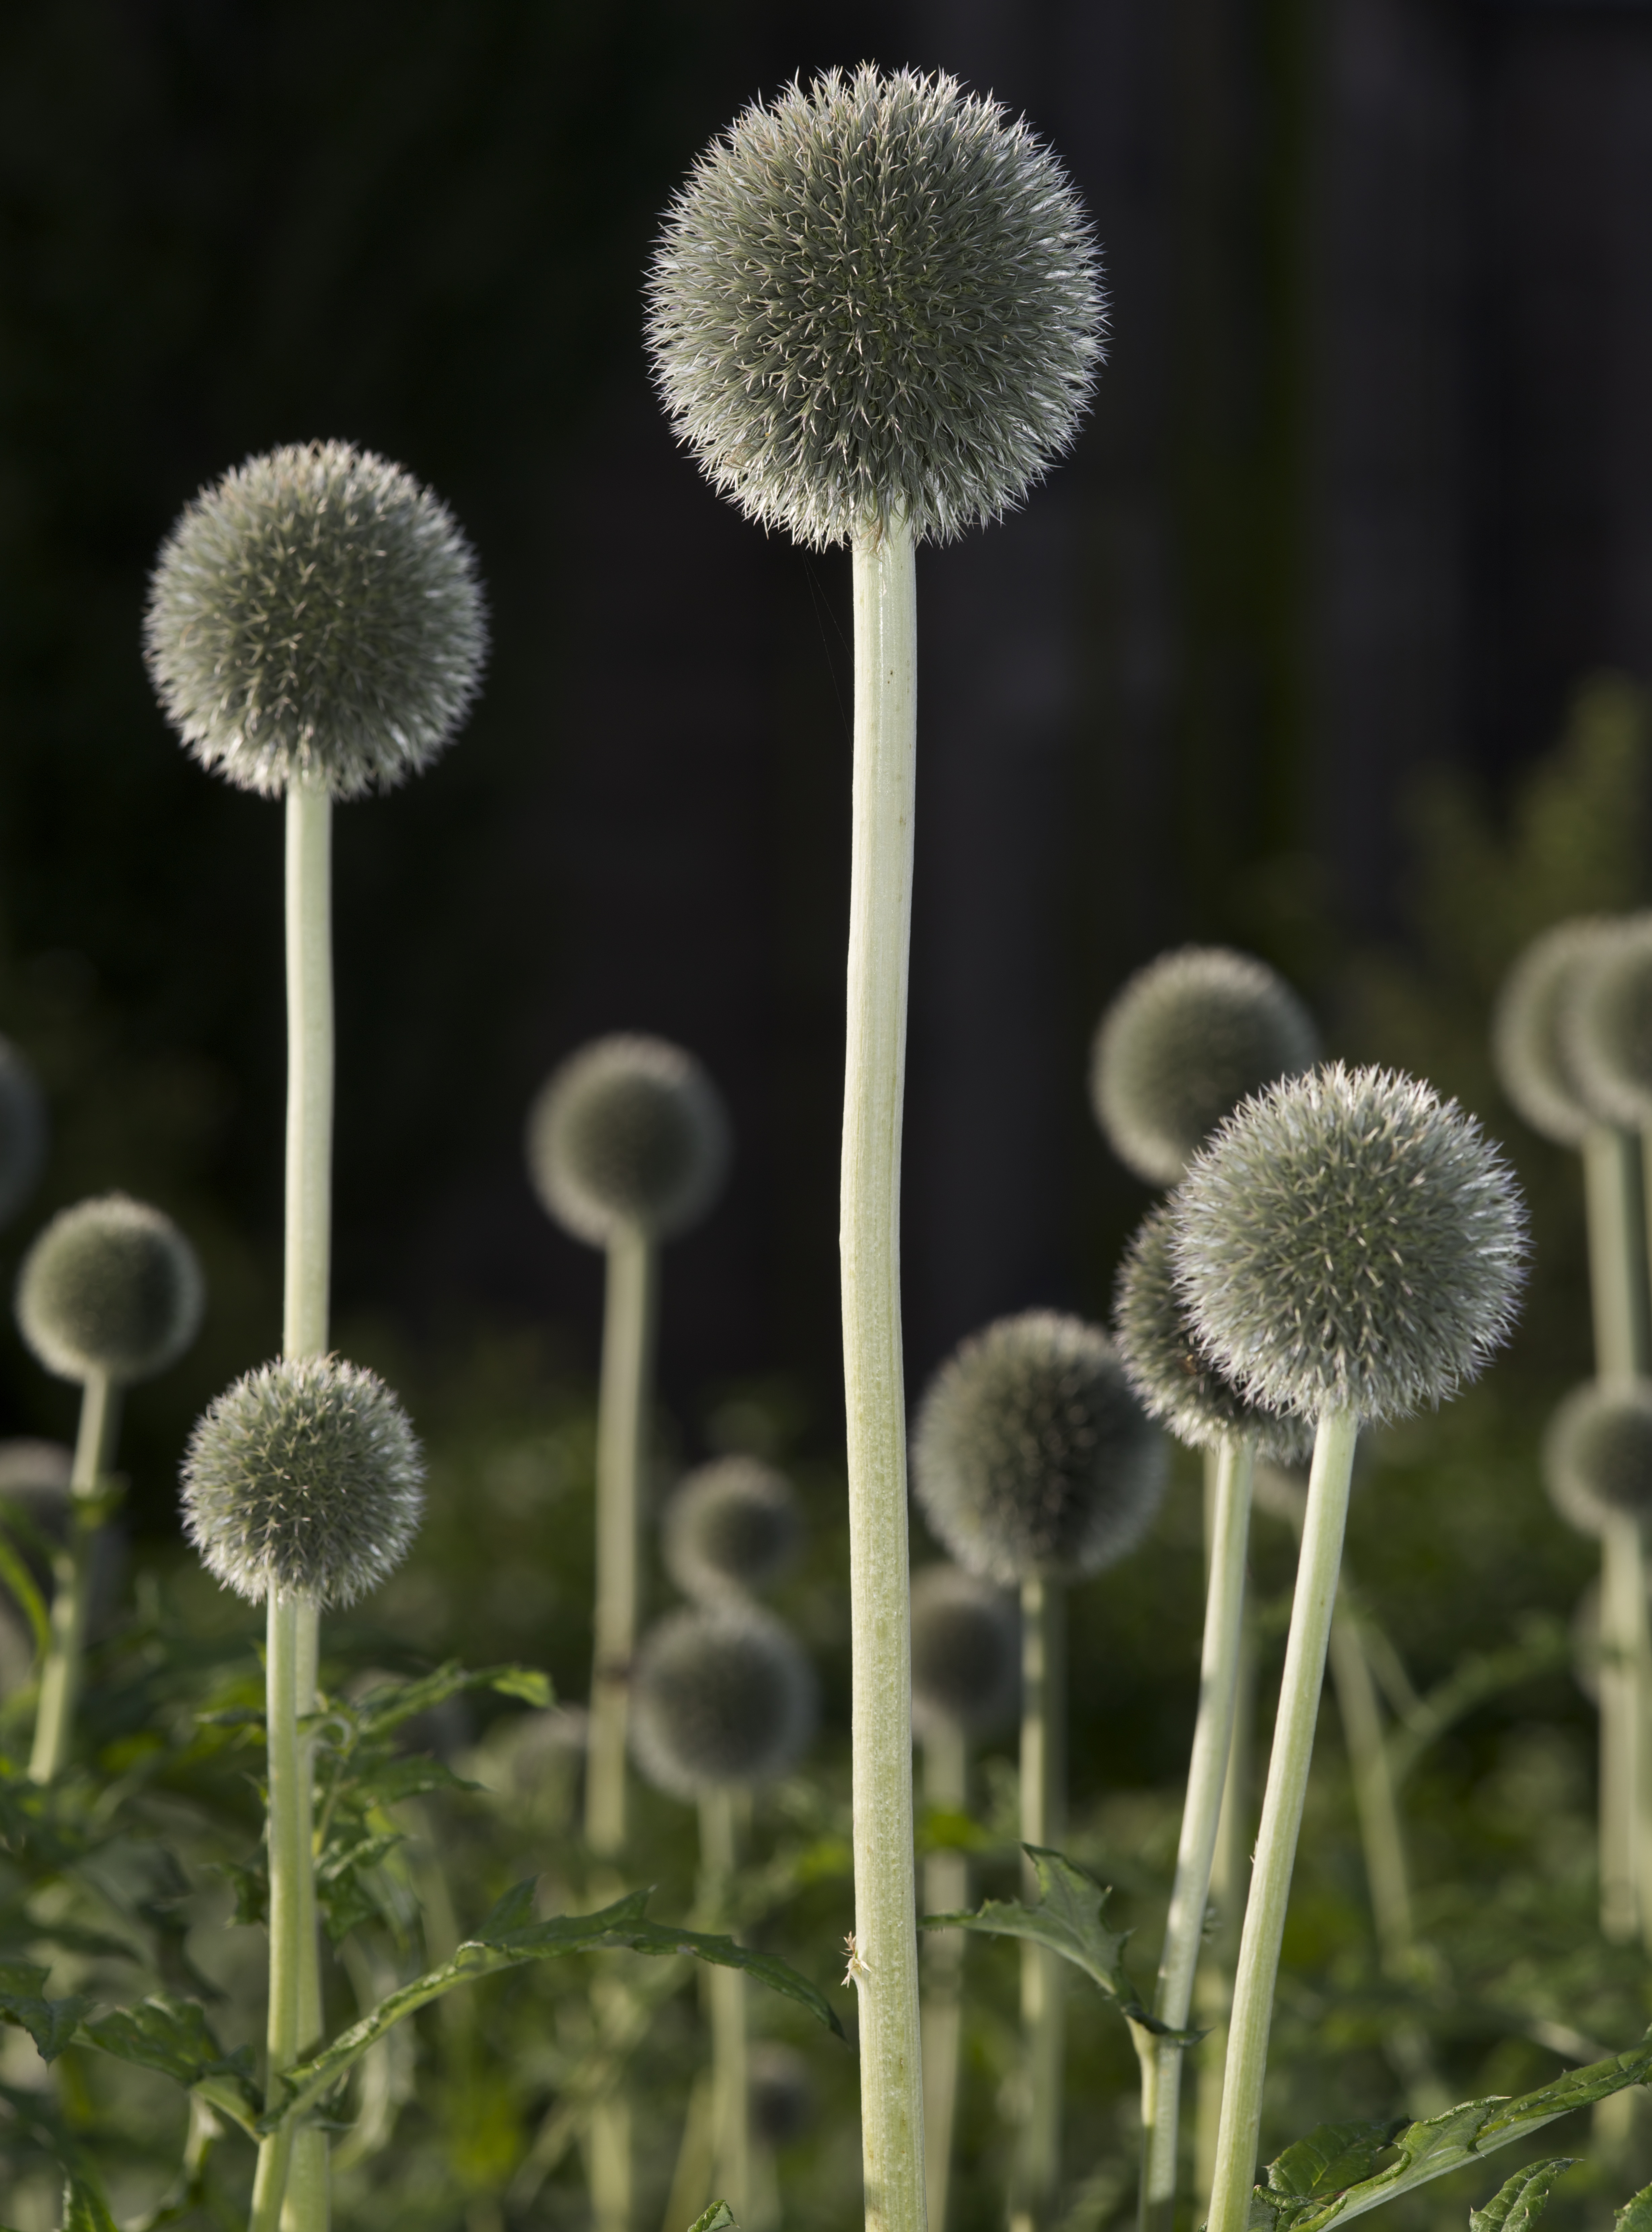
plant, dandelion, flower, green, botany, garden, flora, flowers, ball, thistle, details, detail, many, flowering plant, daisy family, plant stem, land plant